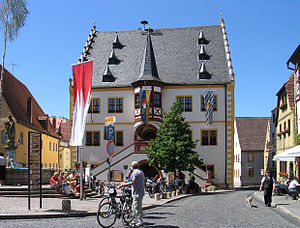
Volkach
Rådhuset i Volkach
Volkach er en by i Landkreis Kitzingen i Regierungsbezirk Unterfranken, i den tyske delstat Bayern. Den er administrationsby for Verwaltungsgemeinschaft Volkach. Byen ligger ved floden Main i det frankiske vindistrikt.